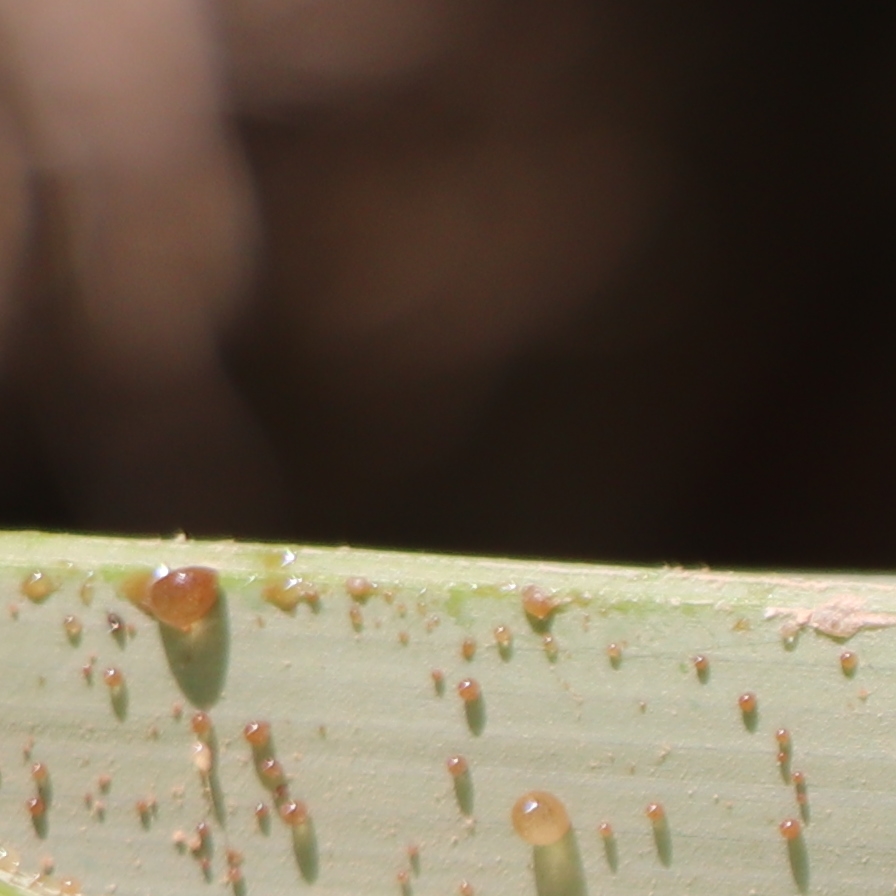
Label: Honey